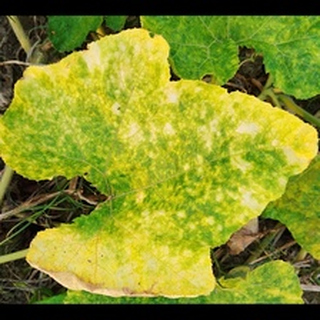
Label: pumpkin_mosaic_disease